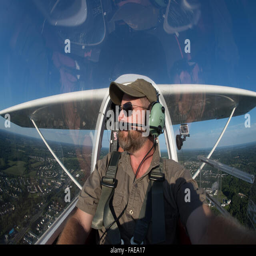
pilot in the cockpit of an airplane